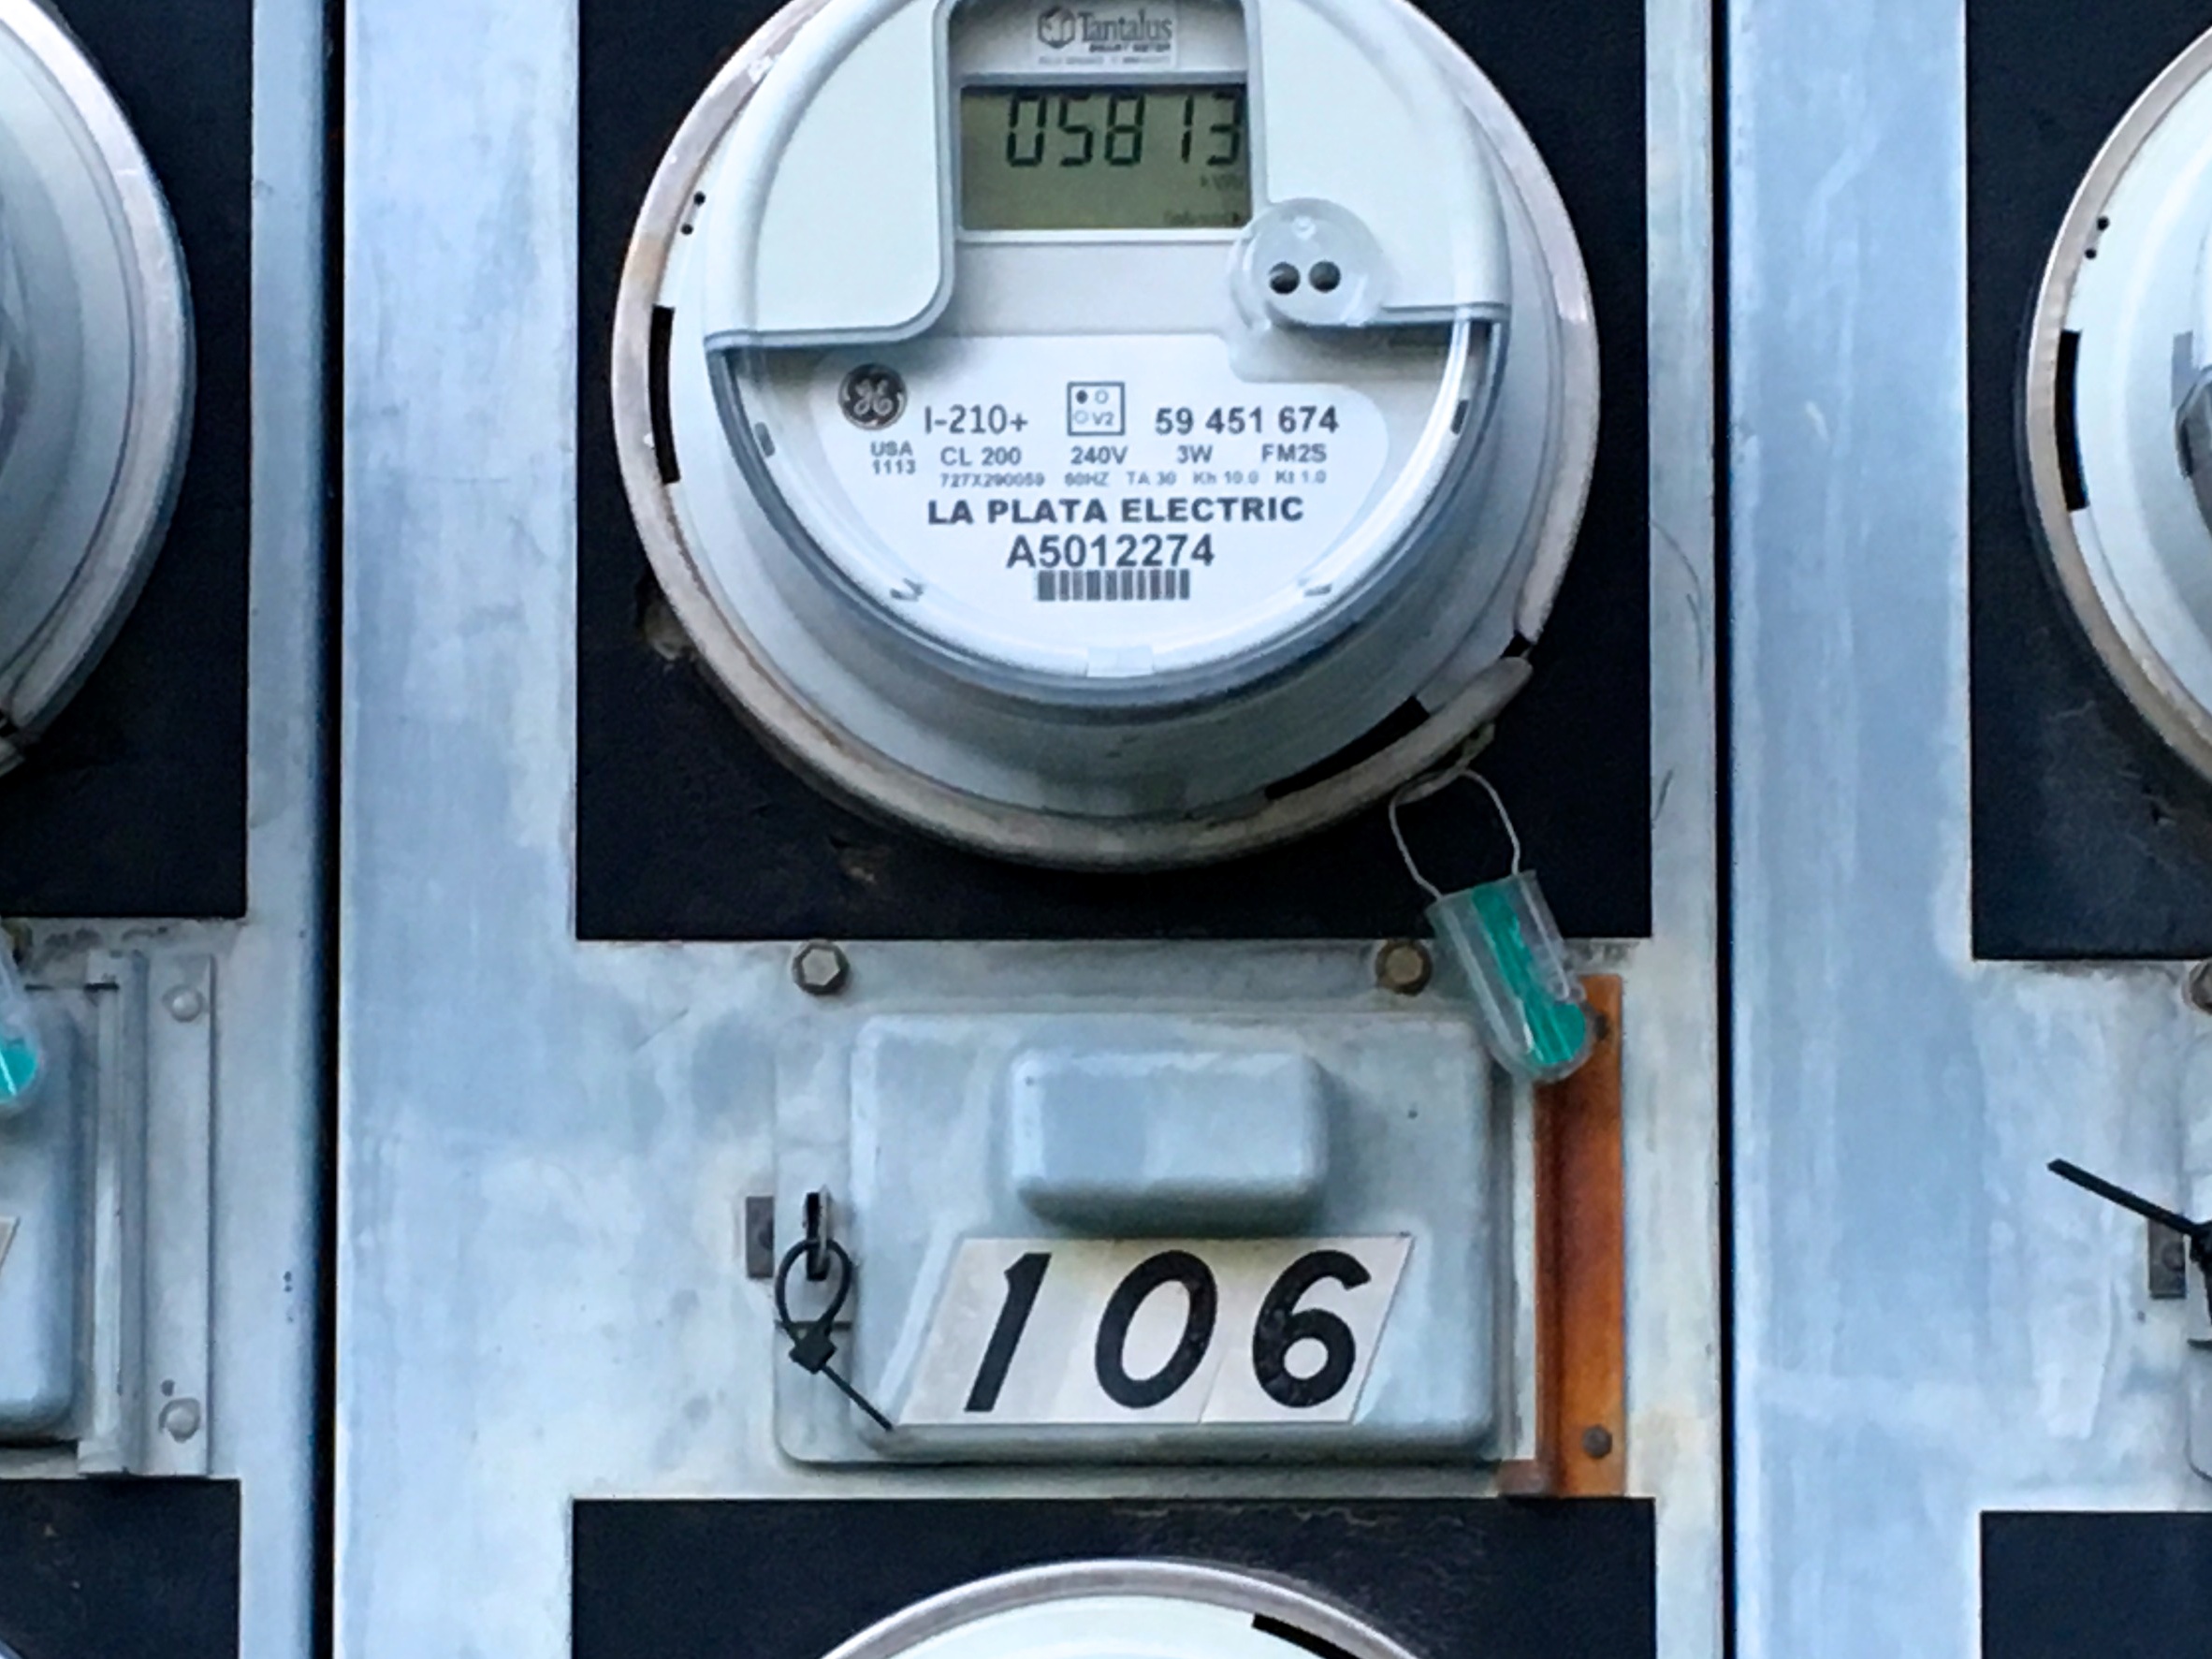
wheel, gauge, ds106, 106